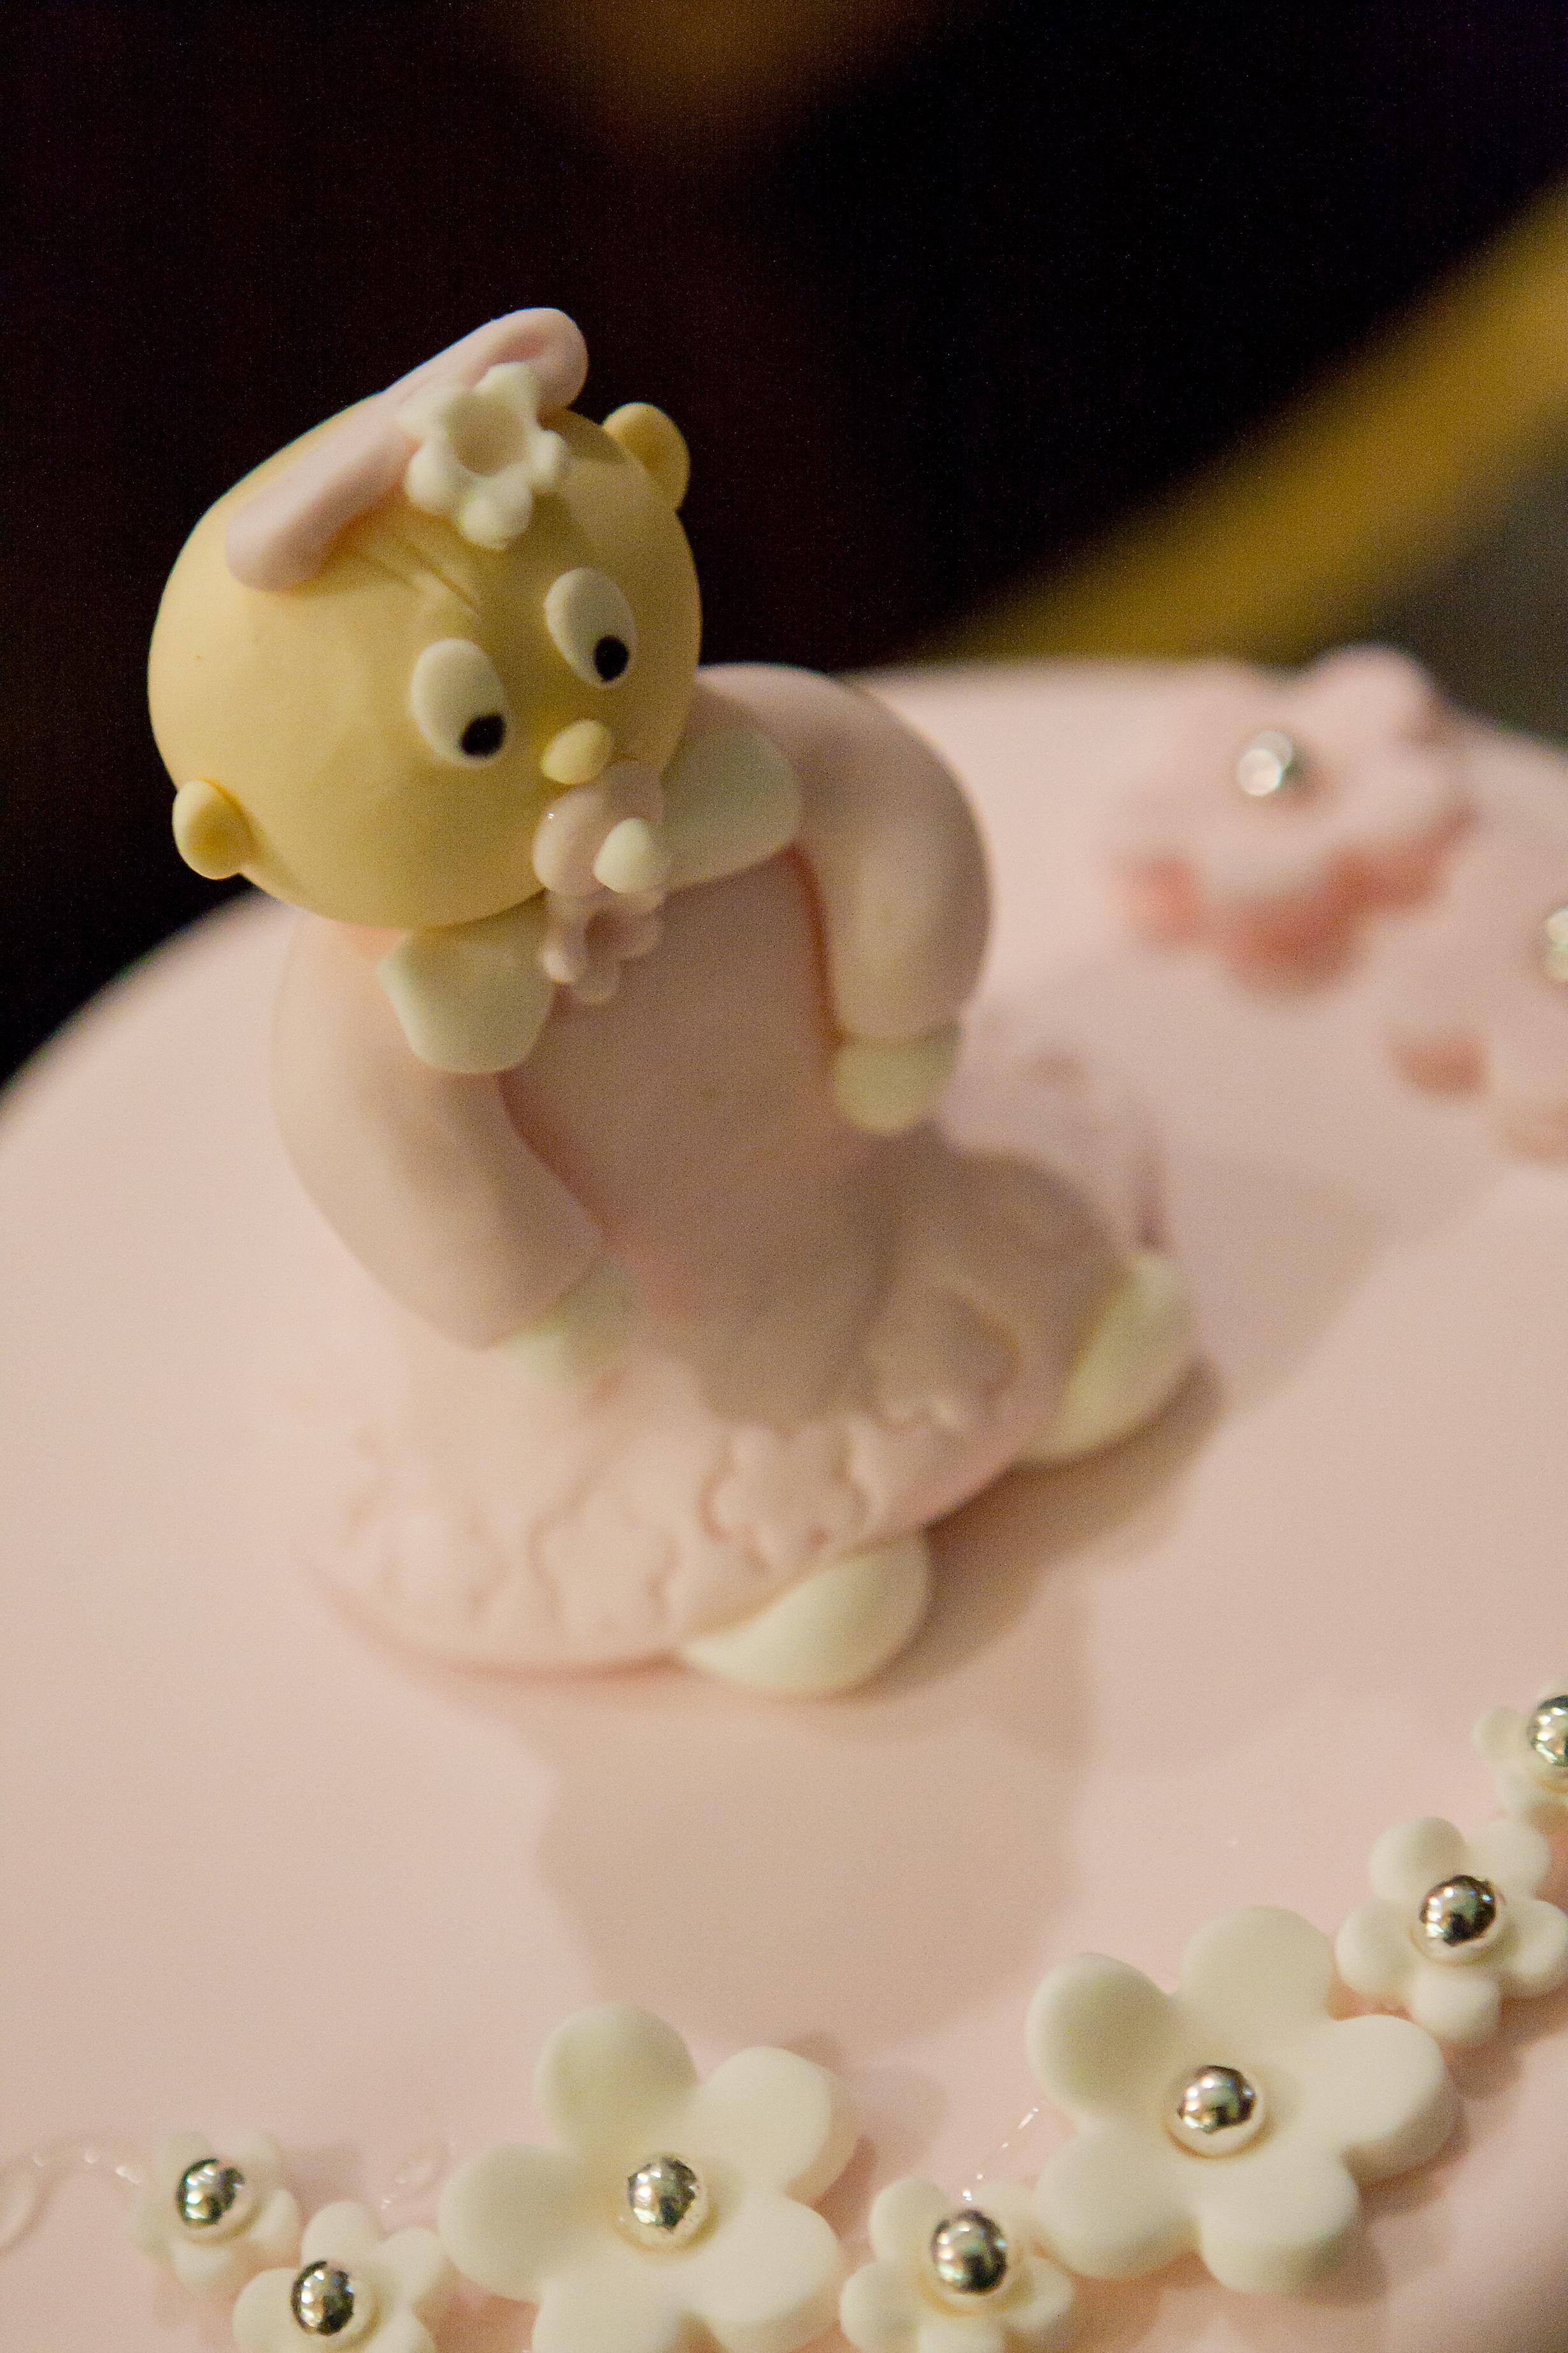
flower, food, pink, dessert, cake, baby, figure, icing, figurine, nice, fondant, sweetness, wedding cake, torte, sugar paste, buttercream, cake decorating